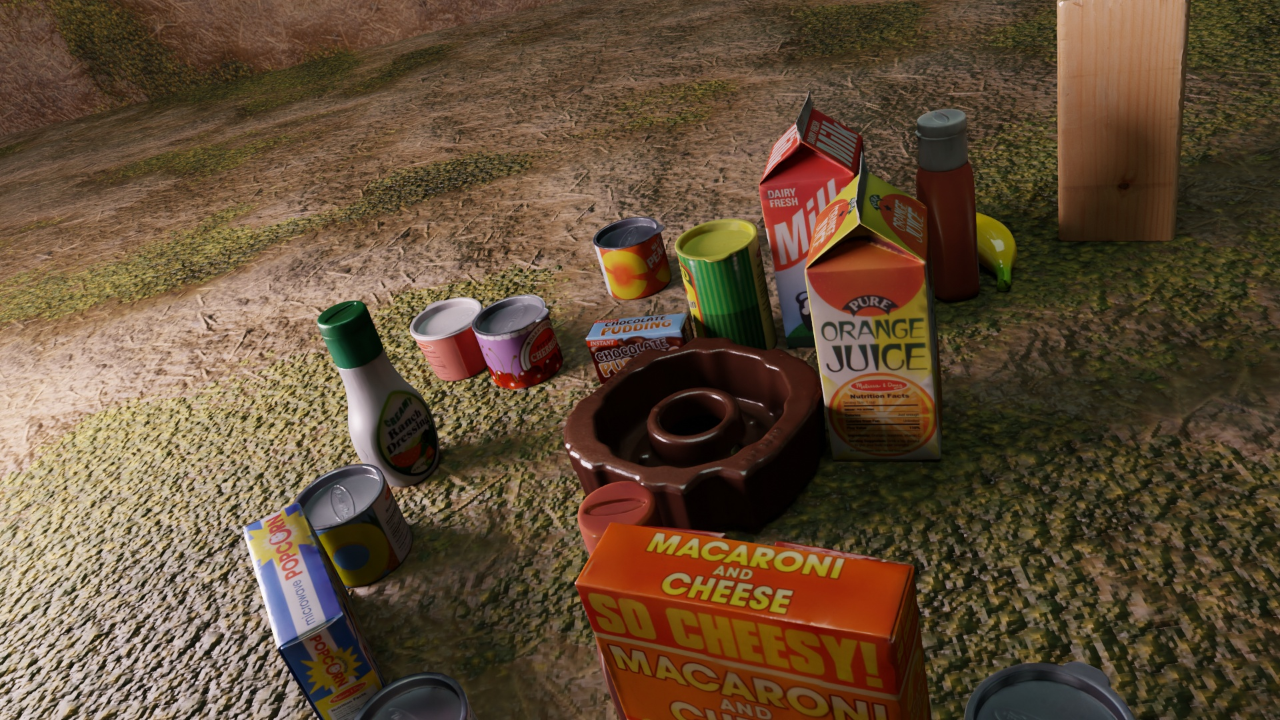
Question:
What are the five normalized (x, y) points between 0 and 1 in the image that outline the grasp plane for the bottle of creamy ranch dressing? Your answer should be as Grasp center: [], Left finger base: [], Right finger base: [], Left finger tip: [], Right finger tip: [].
Answer: Grasp center: [0.253125, 0.415278], Left finger base: [0.251563, 0.383333], Right finger base: [0.255469, 0.451389], Left finger tip: [0.278906, 0.452778], Right finger tip: [0.286719, 0.527778]